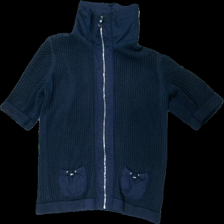
View: front
Type: Top
Category: Ladies
Brand: Isolde
Colors: Blue
Material: 100% bomull
Pattern: Other
Cut: Turtle neck
Size: XXXL
Season: All
Stains: Minor
Damage: smutsigt och nopprigt
Damage location: top center
Damage 2: smutsigt
Damage 2 location: middle center
Damage 3: vågig dragkedja
Damage 3 location: middle center
Price range: <50
Recommended usage: Export
Description: stickad t-shirt top